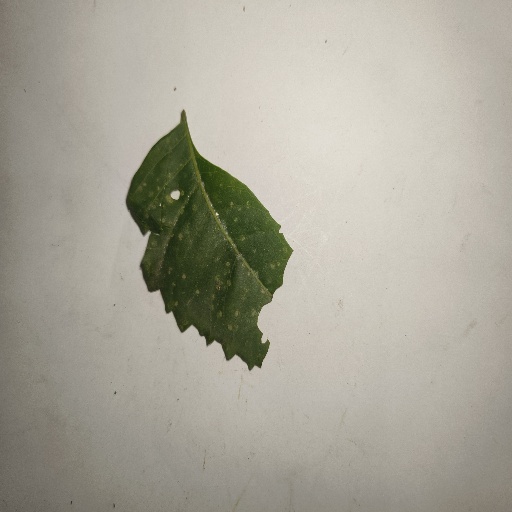
Species: Neem
Leaf condition: Shot Hole Leaf